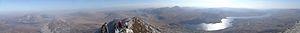
Photo panoramique depuis le sommet du Mont Errigal. Gaeilge:Ar bharr na hEaragaile.